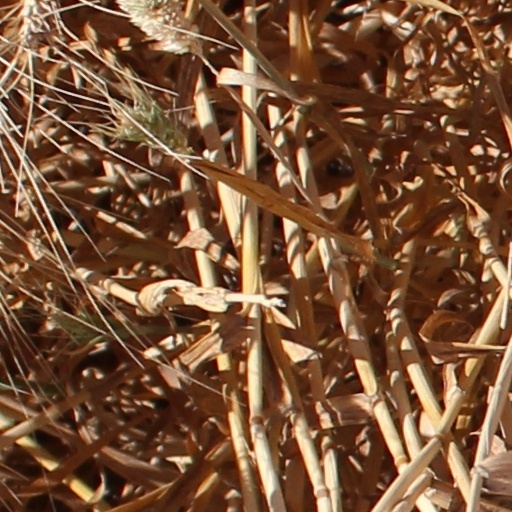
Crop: wheat